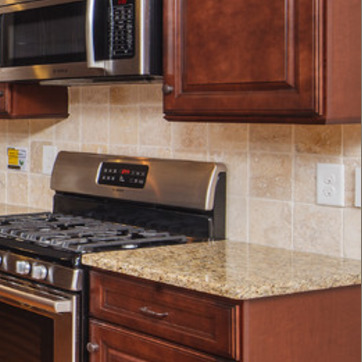
Material: metal